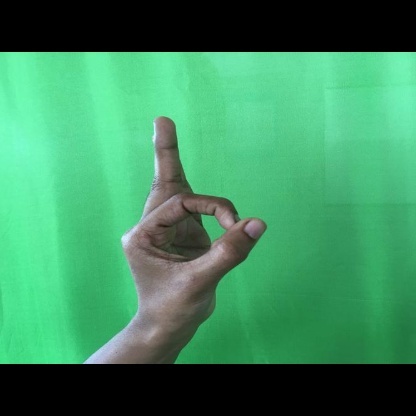
Mudra: Aralam